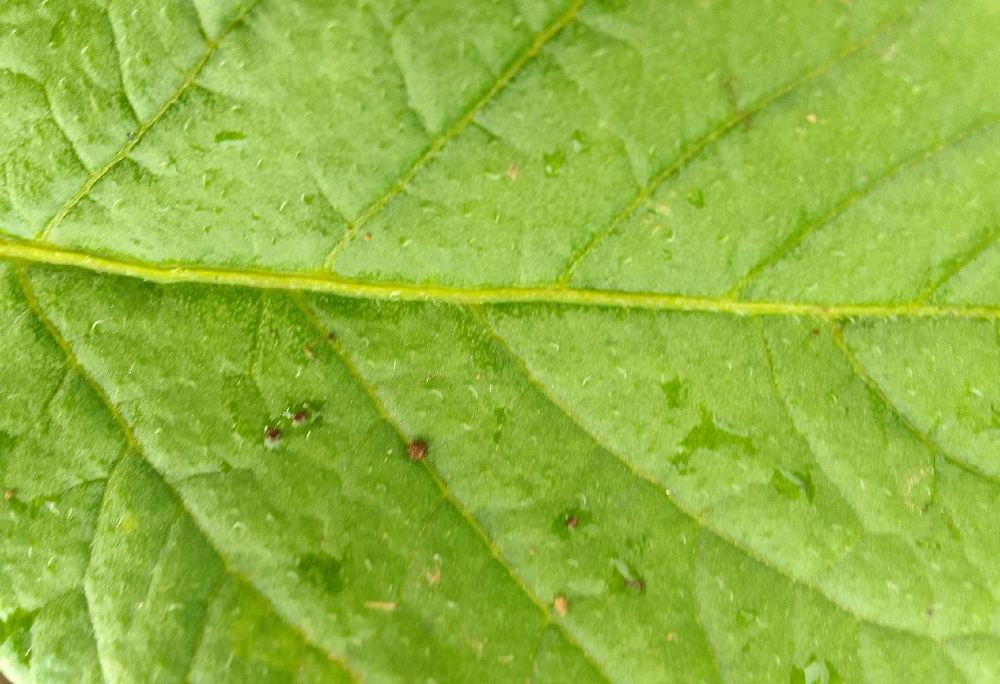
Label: Healthy